Anatoly Kolesov

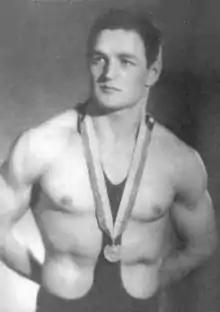

Anatoly Ivanovich Kolesov (18 January 1938 – 2 January 2012) was a Soviet Greco-Roman wrestler and coach. He won the world welterweight title in 1962, 1963 and 1965 and an Olympic gold medal in 1964.